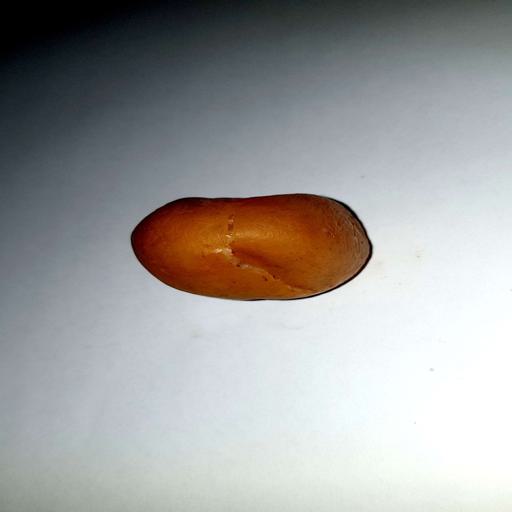
Label: bruised